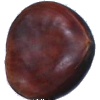
Label: chestnut